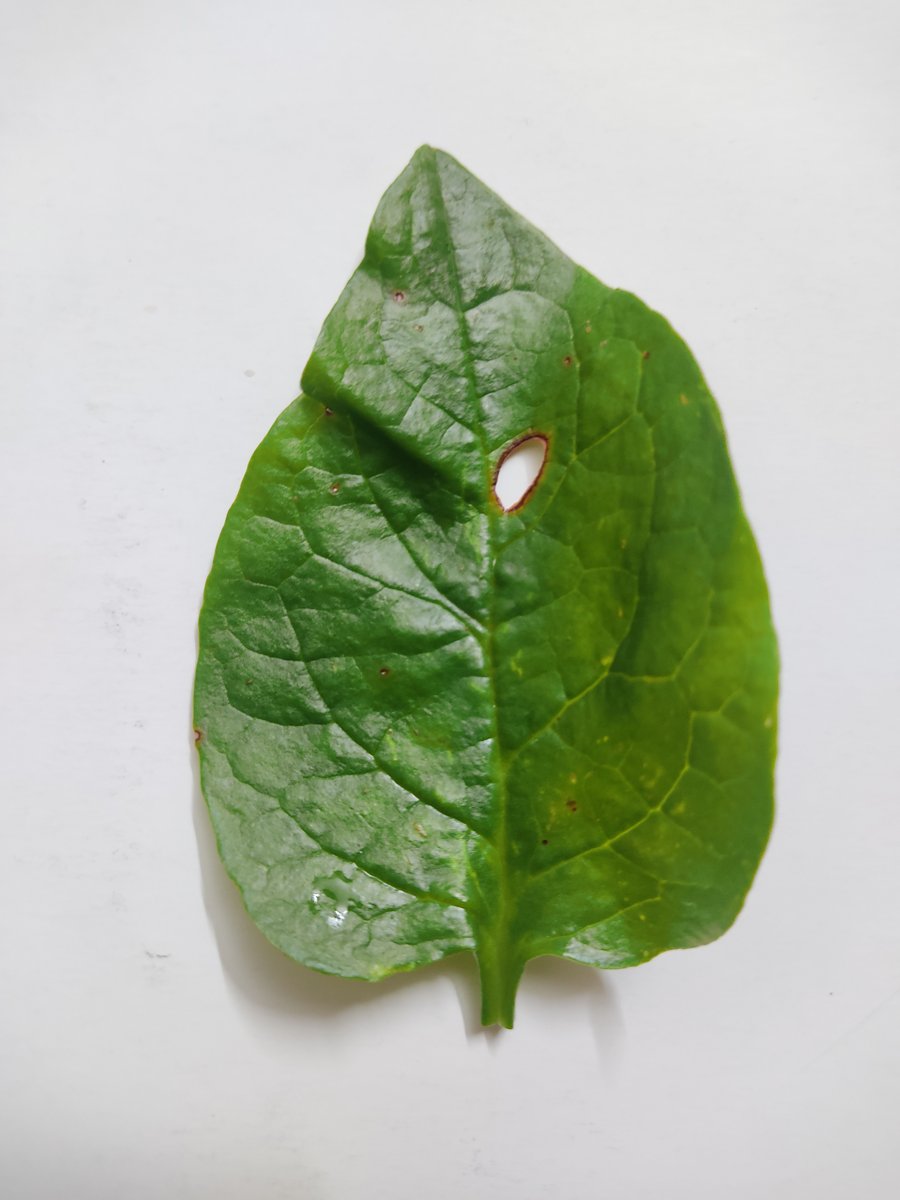
Label: Pest-Damage